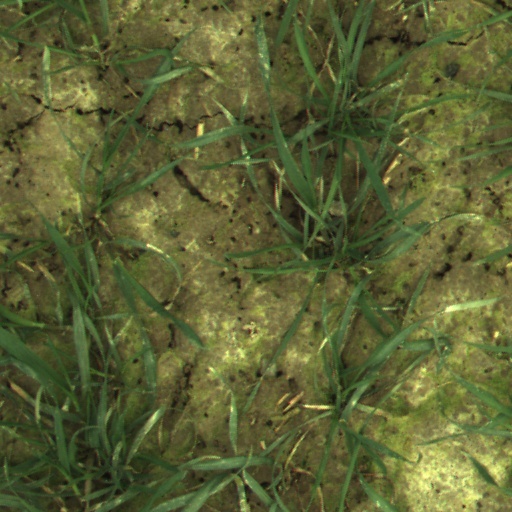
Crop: wheat